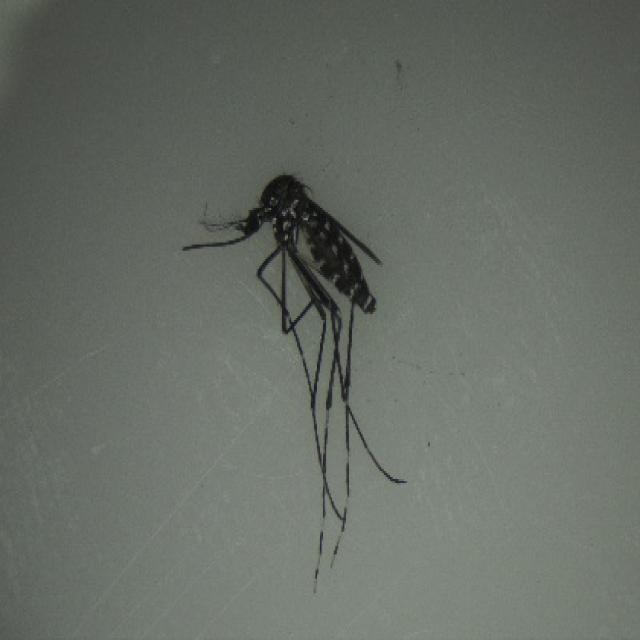
Species: aedes_albopictus